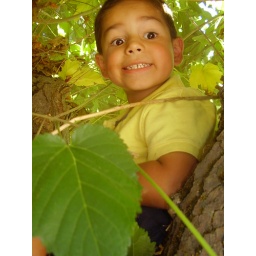
i found a monkey in a tree